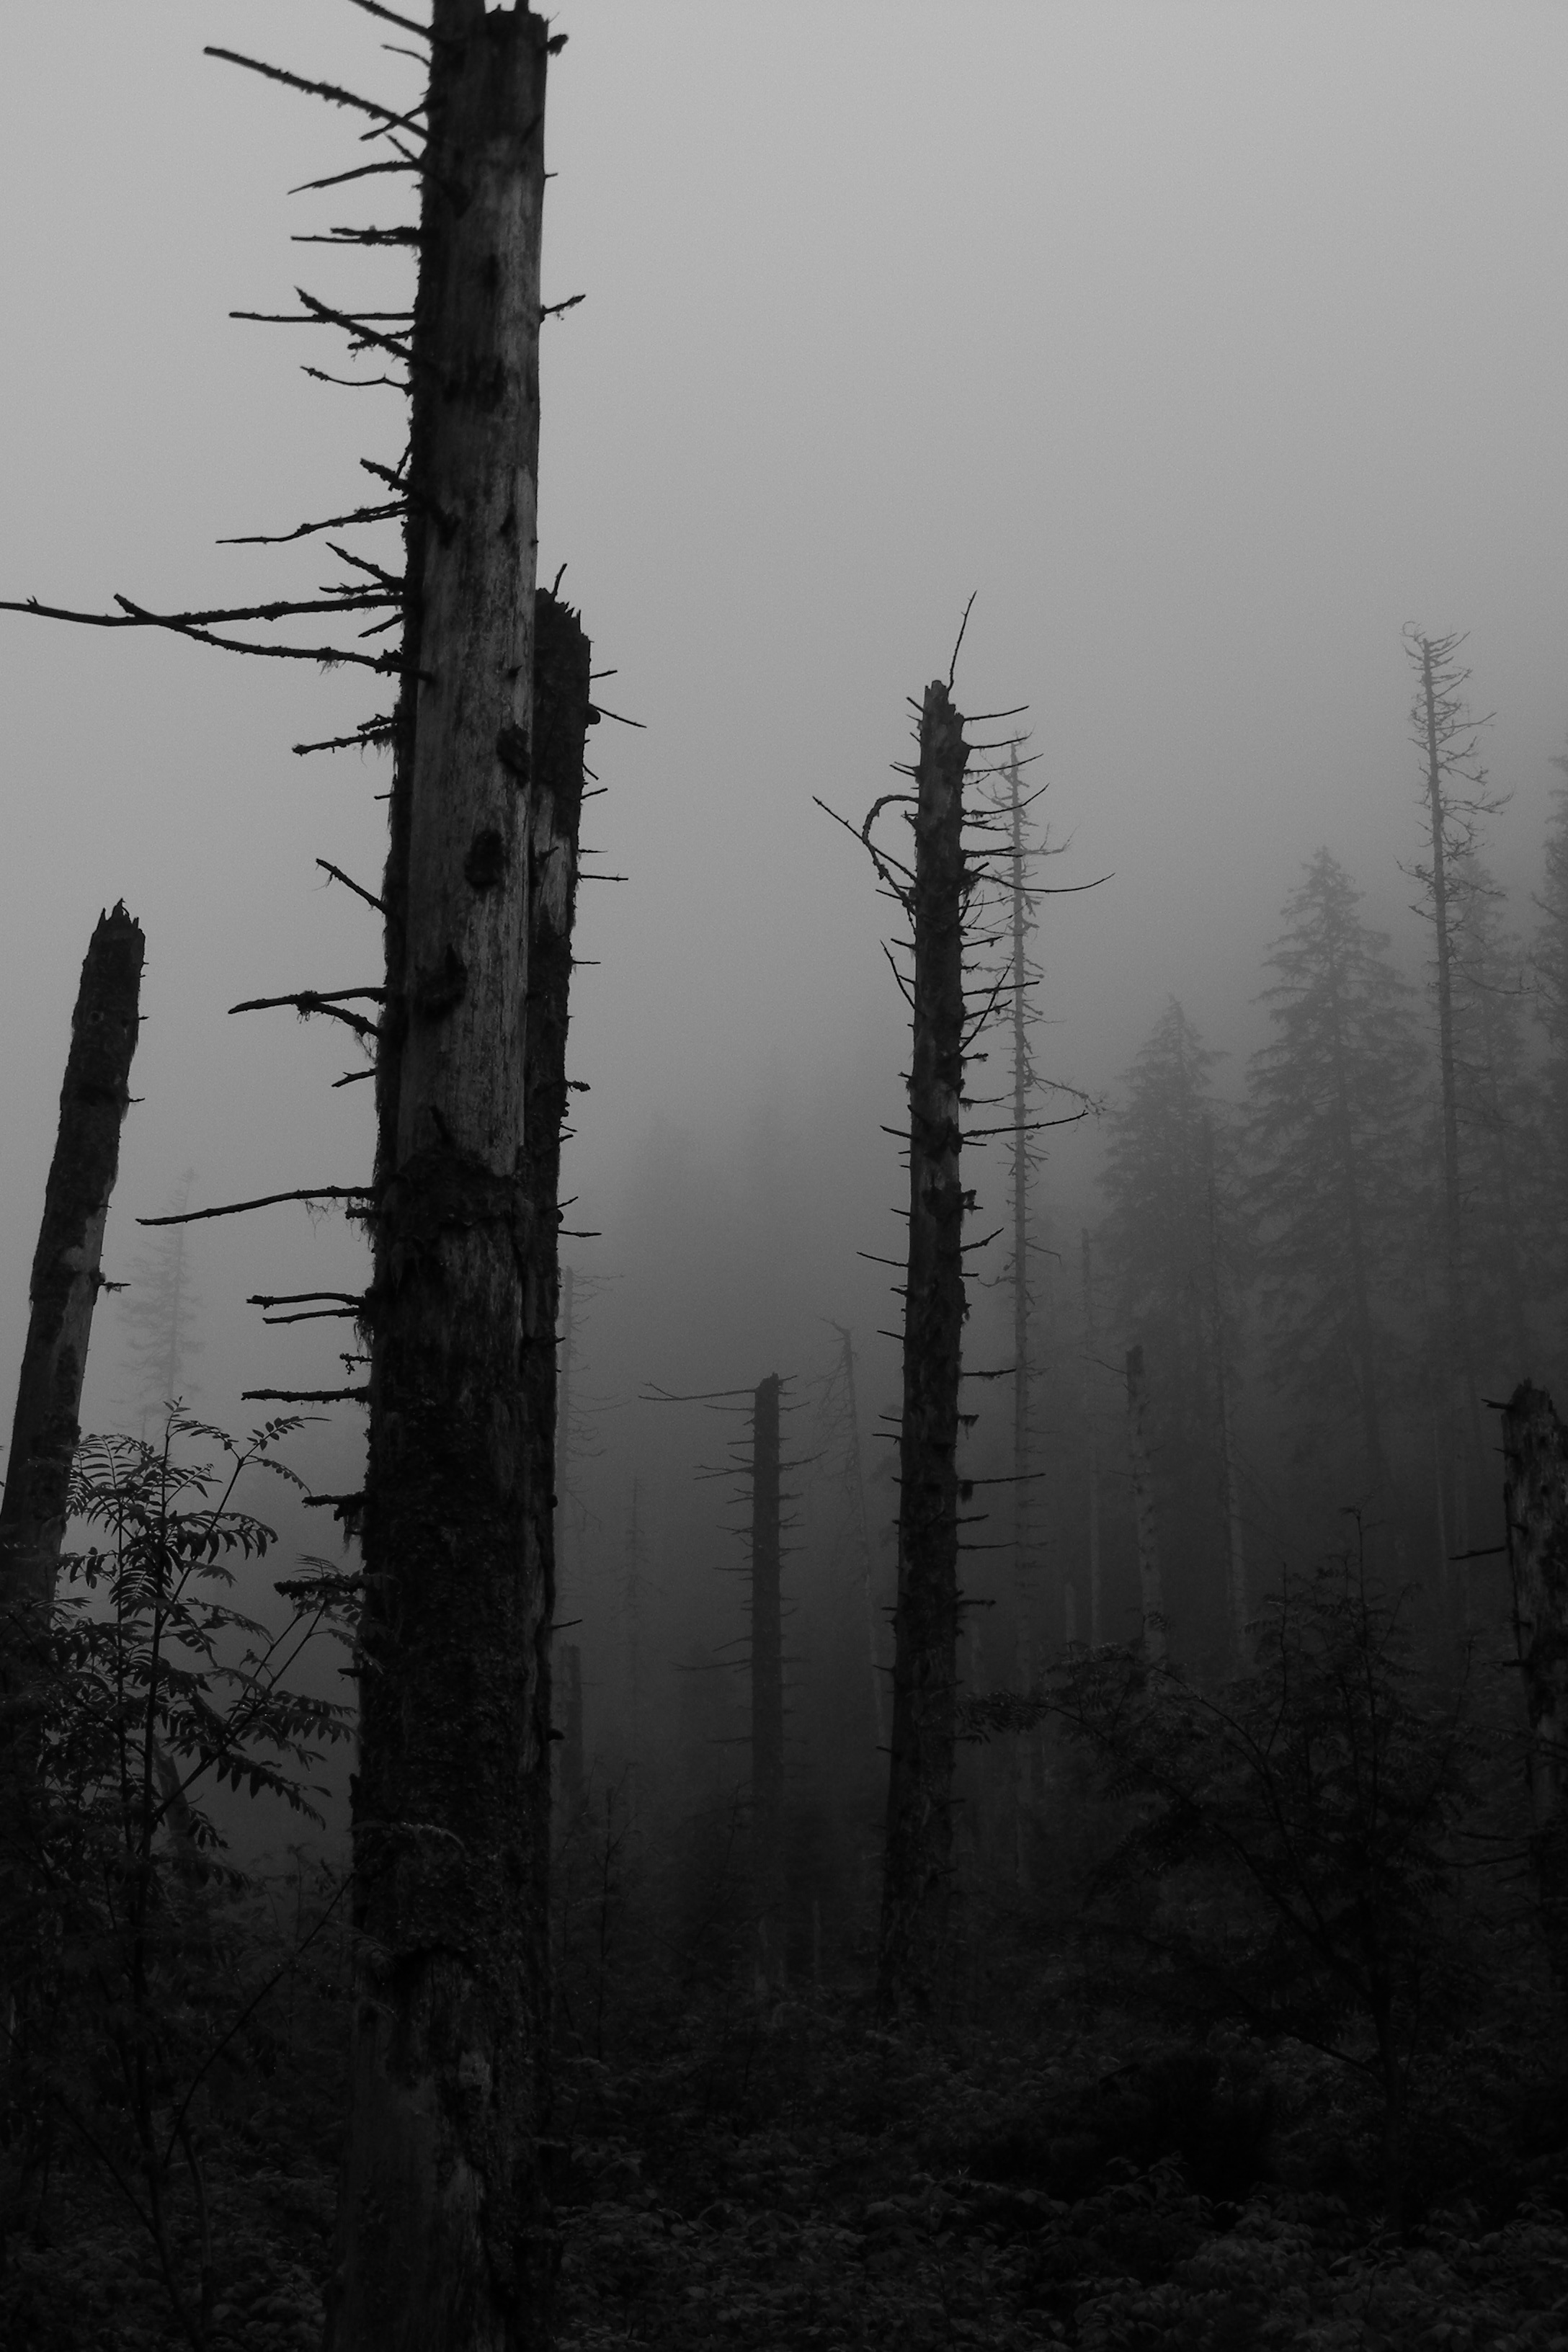
tree, nature, forest, branch, snow, winter, black and white, fog, mist, morning, dawn, dark, weather, darkness, monochrome, habitat, the fog, tatry, monochrome photography, a gray day, natural environment, atmospheric phenomenon, woody plant